Dr. O'Dowd

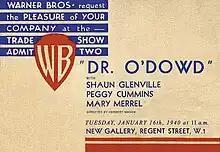

Dr. O'Dowd is a 1940 British drama film directed by Herbert Mason, produced by Sam Sax for Warner Bros and starring Shaun Glenville, Peggy Cummins, Felix Aylmer and Irene Handl. Set in Ireland, it focuses on Marius O'Dowd, an Irish doctor, who works to restore his relationship with his son after his daughter-in-law dies under O'Dowd's care. The film was the onscreen debut for Peggy Cummins, who was only thirteen at the time. It was well received by critics, and Cummins' role was the subject of particular praise. The film is currently missing from the BFI National Archive, and is listed as one of the British Film Institute's "75 Most Wanted" lost films.